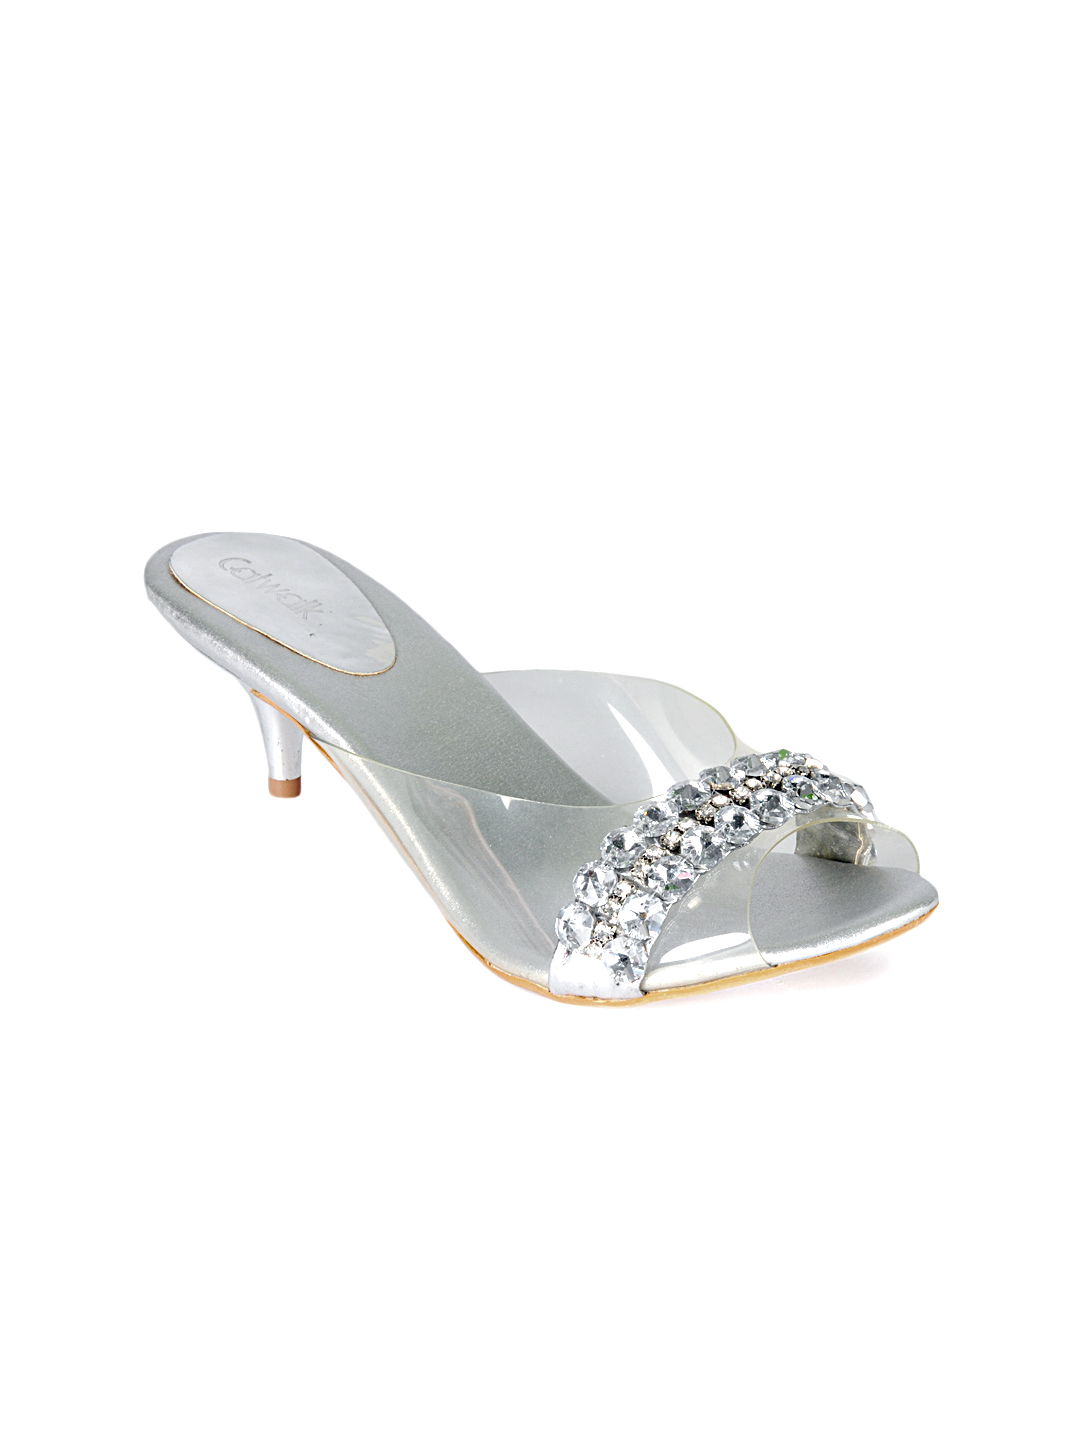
Catwalk Women Silver Heels
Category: Footwear / Shoes / Heels
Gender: Women
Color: Silver
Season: Winter 2012
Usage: Casual